Chavismo

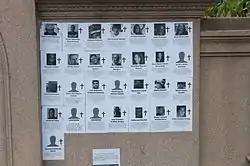
Banner at demonstrations and protests against "Chavismo" and the Nicolás Maduro government.

Despite its claim to socialist rhetoric, "Chavismo" has been frequently described as being state capitalist by critics. In a 2017 interview, after being asked if he would take Venezuela's failing economy as an admission that socialism "wrecked people's lives", philosopher Noam Chomsky said: "I never described Chavez's state capitalist government as 'socialist' or even hinted at such an absurdity. It was quite remote from socialism. Private capitalism remained ... Capitalists were free to undermine the economy in all sorts of ways, like massive export of capital." Critics also frequently point towards Venezuela's large private sector. In 2009, roughly 70% of Venezuela's gross domestic product was created by the private sector.